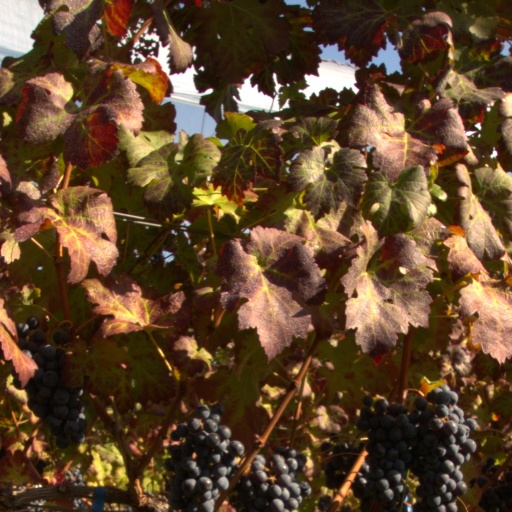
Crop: grape